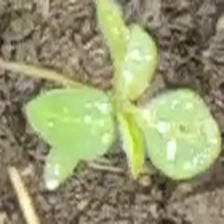
Weed species: Moti_dudhi(Euphorbia_geneculata_L)